Frederick William Hill

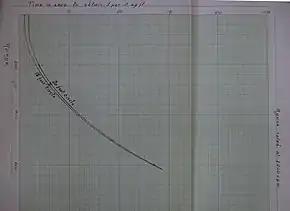
The graph prepared by Hill in his own handwriting. Note the addition in pencil at 280 yards. For more see article on Gun harmonisation

In 1931 Air Vice-Marshal Hugh Dowding asked for air firing trials to be carried out to determine the accuracies that could be obtained at the faster aircraft speeds now being achieved. (He also asked for range adjustable gun sights which Hill helped to incorporate into Barr and Stroud’s GM2.) A long series of air firing trials were carried out between 1931 and 1933 which produced large amounts of data that had to be analysed and summarised by Hill. Often working through the data late at night at home, and helped by a mechanical calculator which he had borrowed from his place of work, Hill would draft in his thirteen year old daughter, Hazel, to assist with the calculations. The results produced were of sufficient quality to enable him to start making predictions about what might happen in actual combat under varying conditions of range and accuracy of sighting. In September 1933 Claude Hilton Keith took over as Assistant Director of Armament Research and Development at the Air Ministry. The conclusion of Hill’s analysis was that future fighters would need to carry no less than eight machine guns each capable of firing at least 1,000 rounds a minute. In order to convince a wider audience within the Air Ministry Keith arranged with Air Commodore Arthur Tedder (then Director of Training) to hold a conference on 19 July 1934 in Tedder’s office at which Hill’s results summarised in the form of graphs were discussed. These were generally accepted and a properly constituted Air Fighting Committee (“AFC”) was set up, holding monthly meetings from 1 November 1934 with a place for the Assistant Director of Armament Research and Development and with Hill as the most junior member. The requirement for fighters to have eight guns was included in the next issued Air Ministry specification for a fighter (F.5/34).